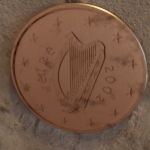
Coin value: 1cent
Country: ie
Edition: standard